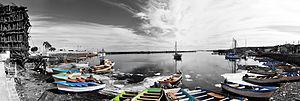
Santa Rosalia est une ville mexicaine de l'État de Basse-Californie du Sud, siège de la municipalité de Mulegé.